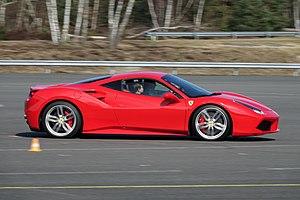
Circuit de Mortefontaine - Tests routier
Le Circuit de Mortefontaine ou CERAM est à l'origine un circuit d'essais automobile constitué d'une unique piste de 4 000 m construit par le constructeur automobile Simca en 1956, et situé sur la commune de Mortefontaine dans l'Oise.